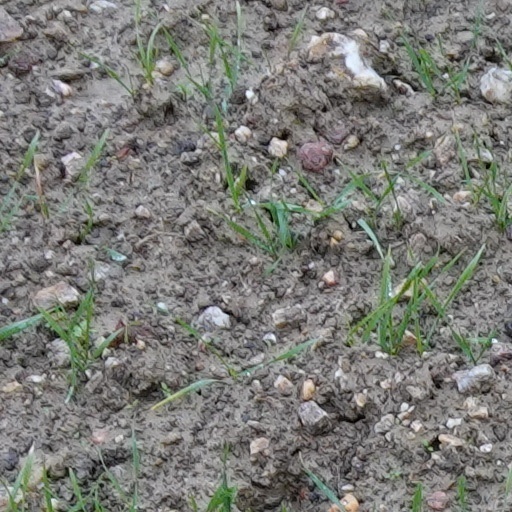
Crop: wheat